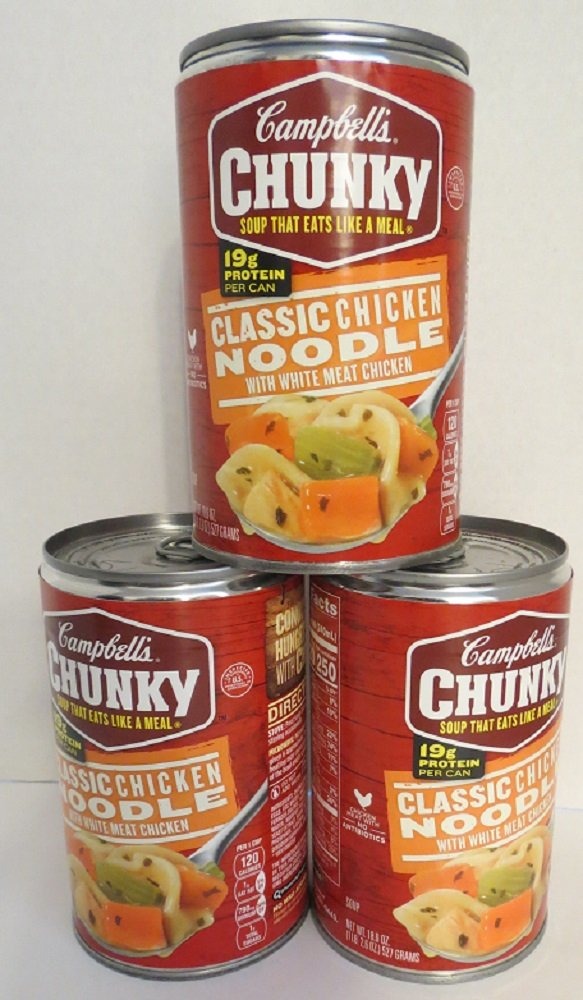
Item Name: Campbell's Chunky Classic Noodle with White Meat Chicken 18.6 oz (3 cans)
Product Description: Campbell's Chunky Classic Noodle with White Meat Chicken 18.6 oz (3 cans)
Value: 55.8
Unit: Ounce

Price: 3.09